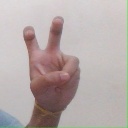
अक्षर: ई